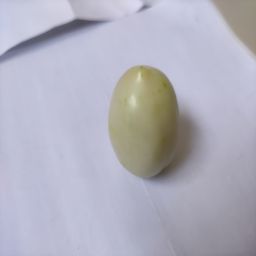
Crop: Tomato
Quality: Unripe